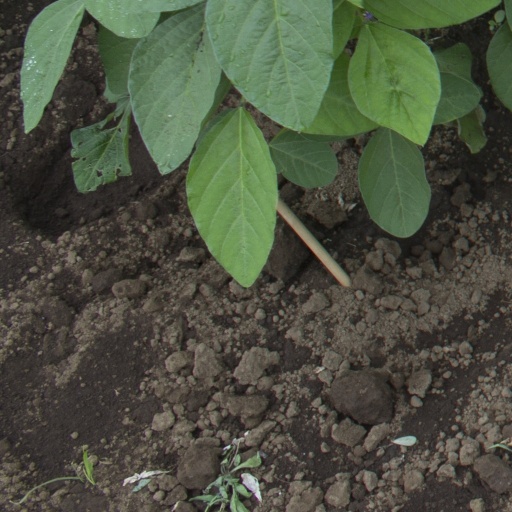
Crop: soybean